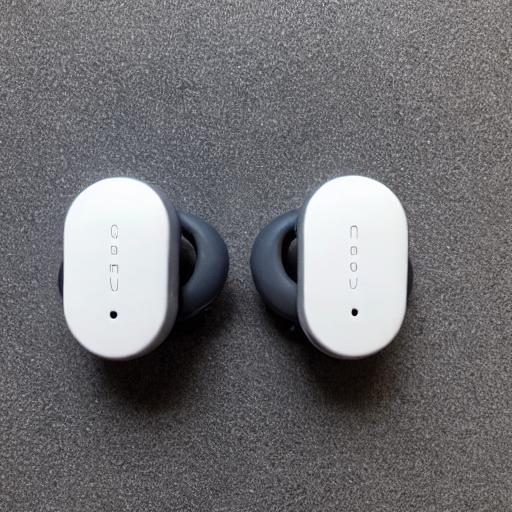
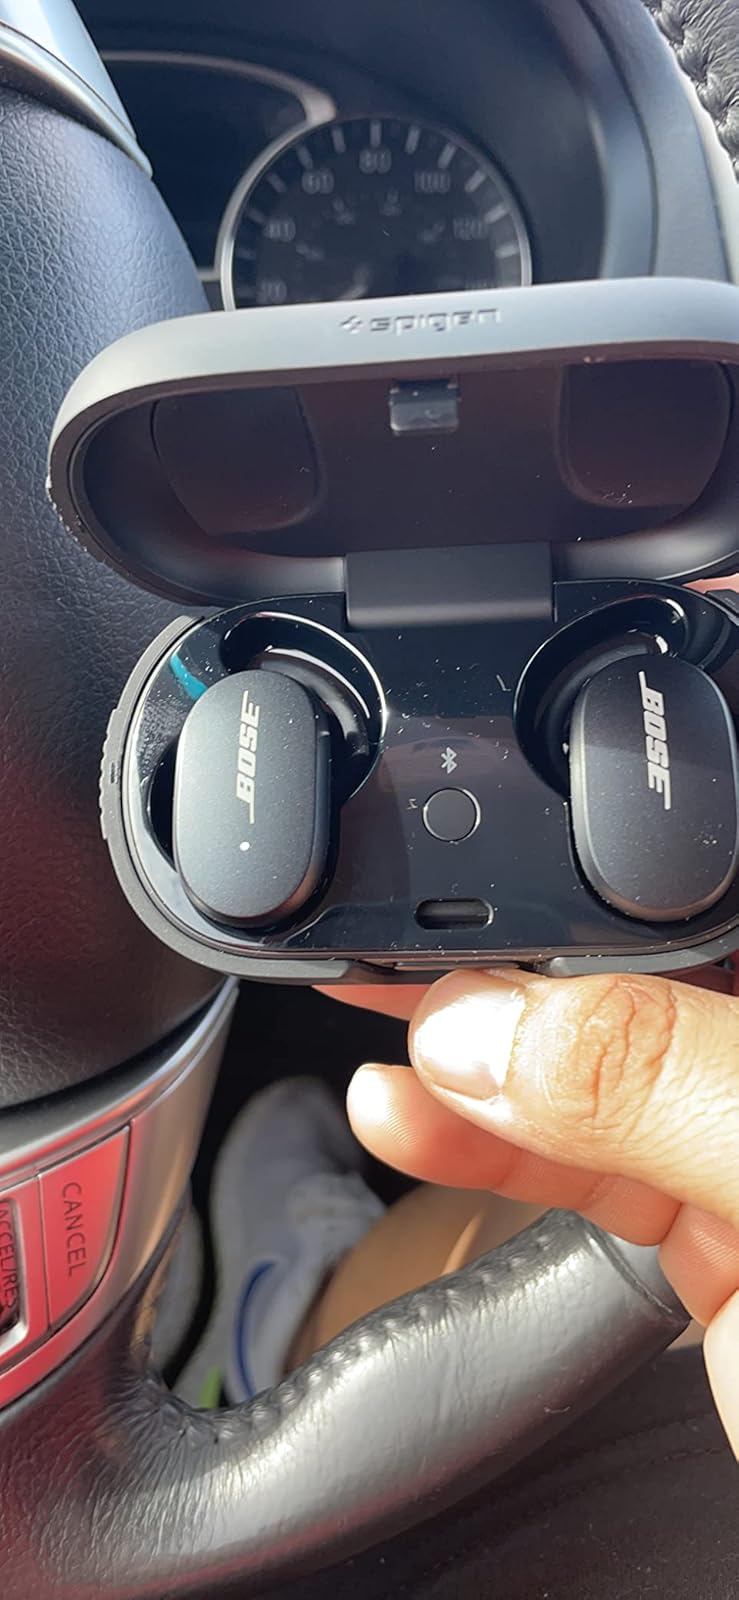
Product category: earbuds
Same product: no